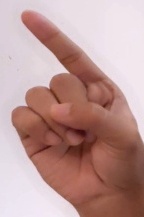
ASL sign: Z